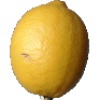
Label: lemon